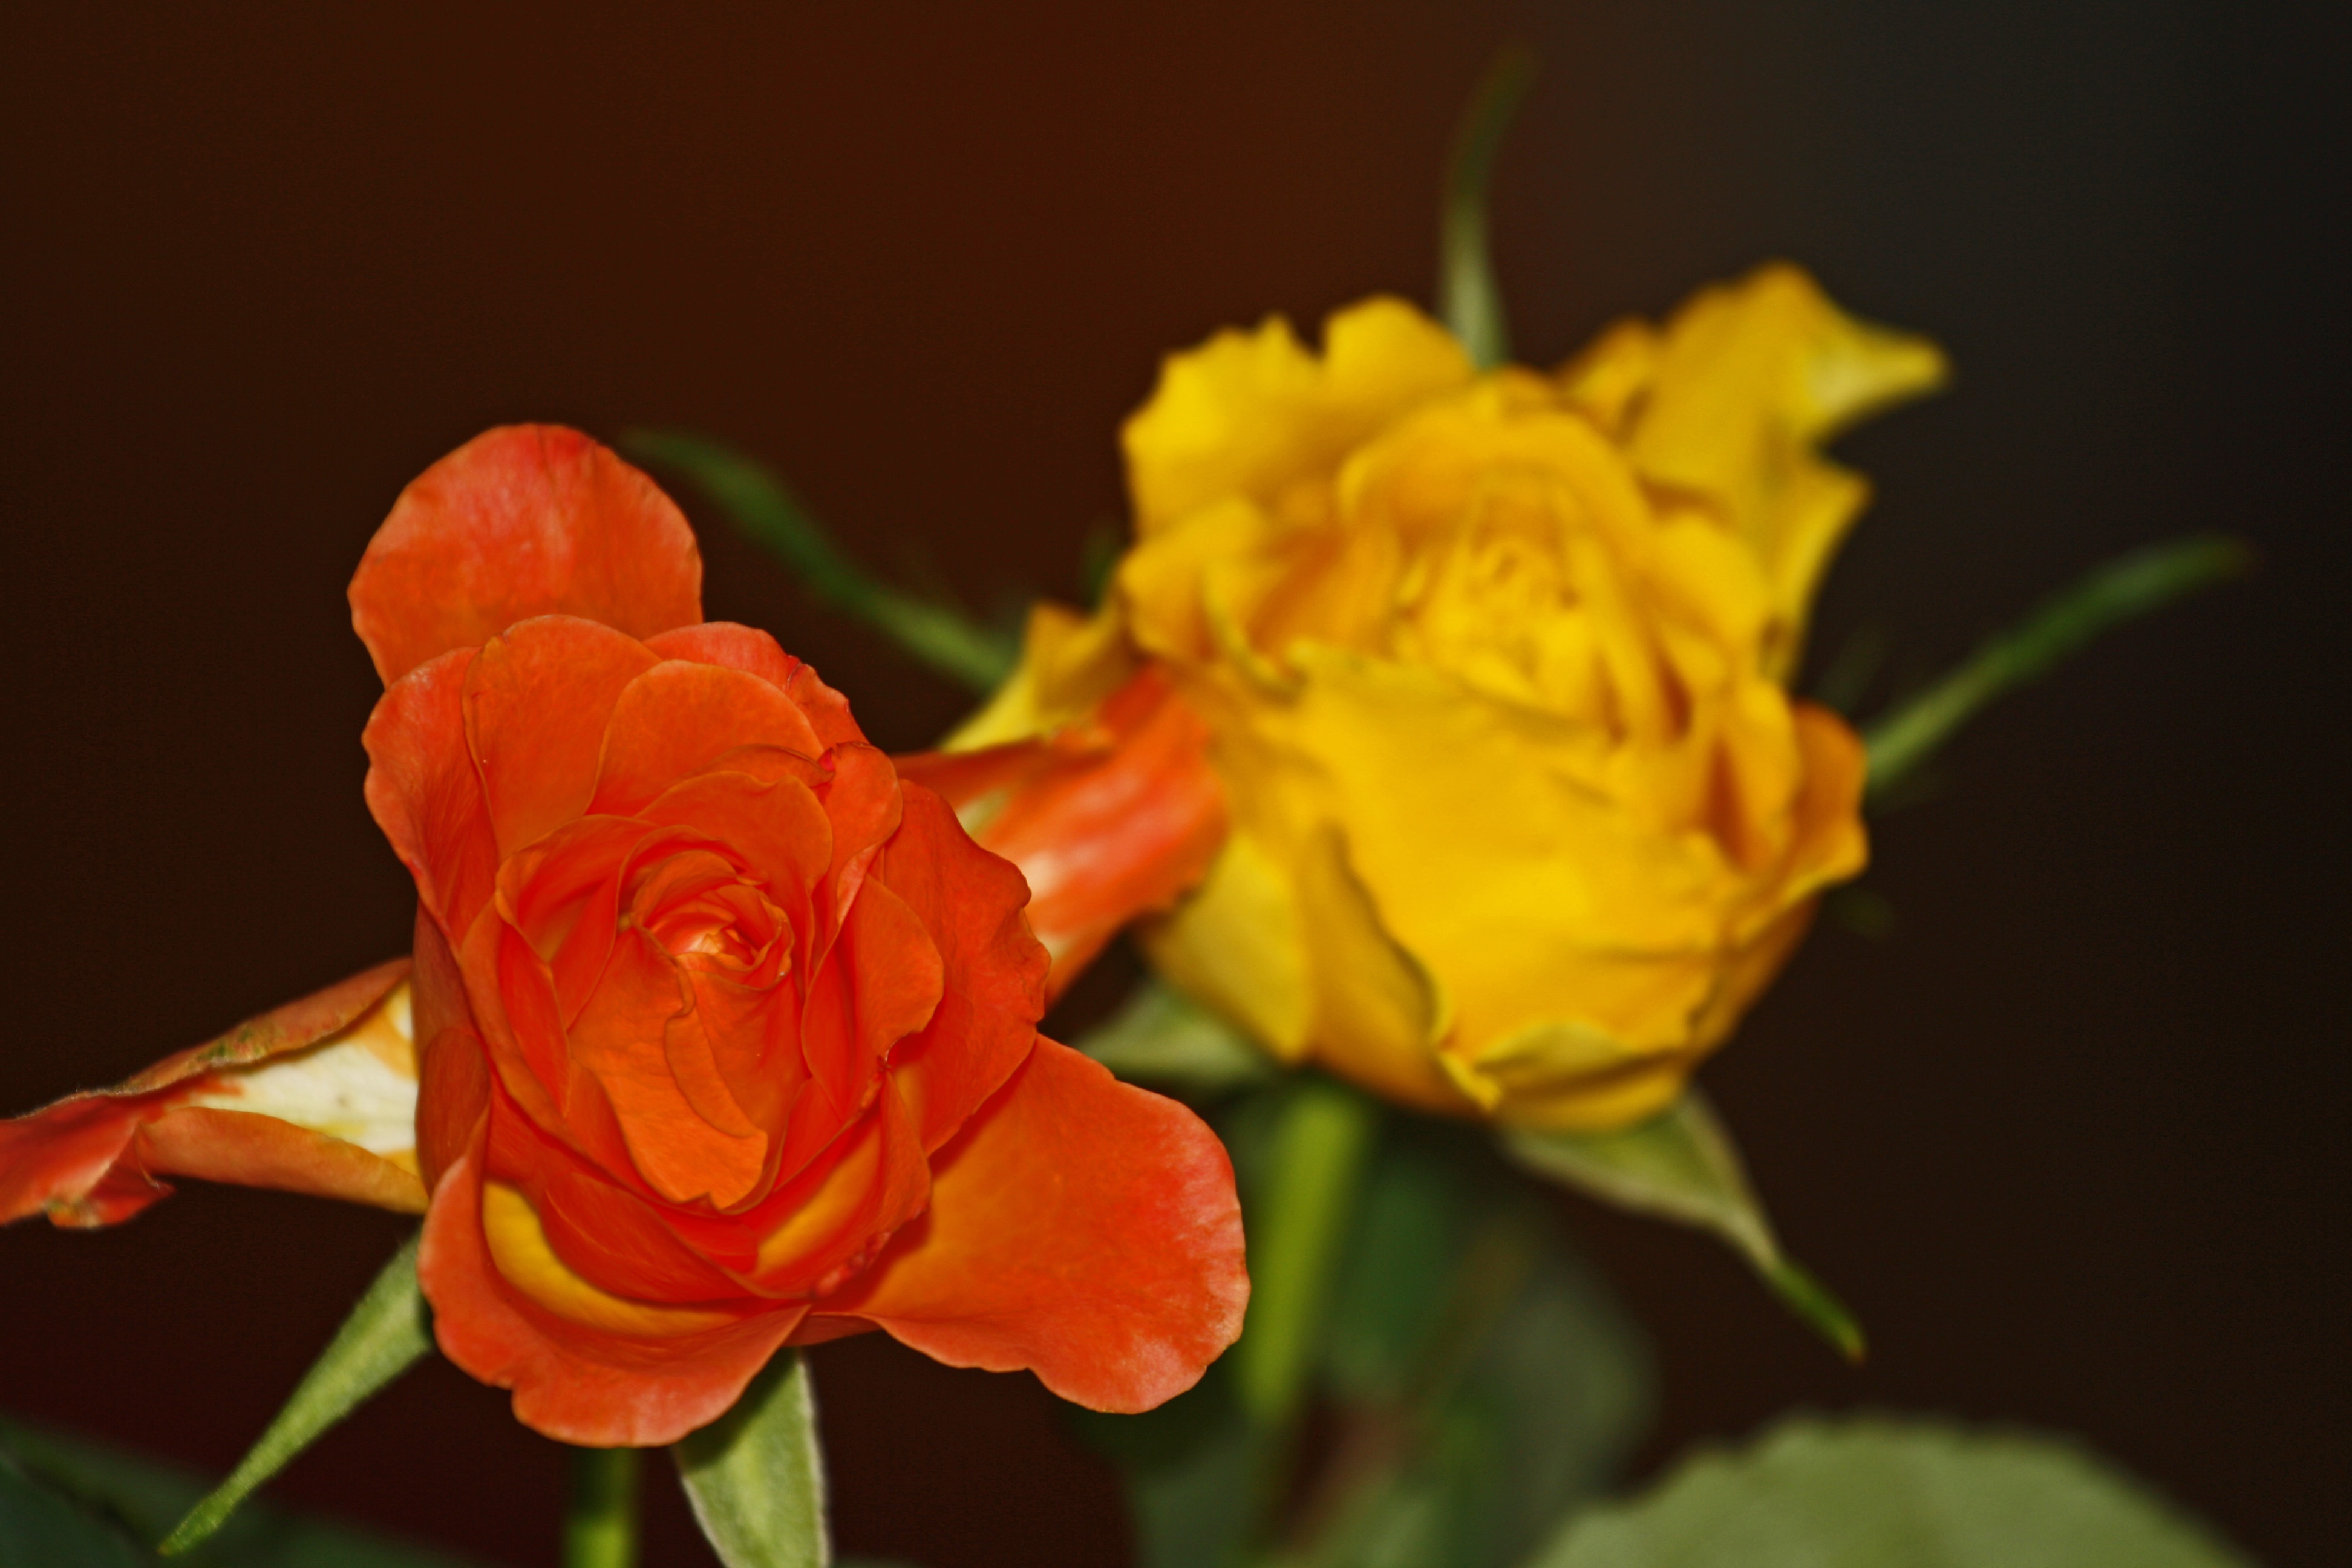
blossom, plant, flower, petal, bloom, rose, green, red, black, yellow, flora, red rose, flowers, roses, salmon, floribunda, macro photography, rose blooms, flowering plant, garden roses, rose family, open rose, plant stem, land plant, austrian briar